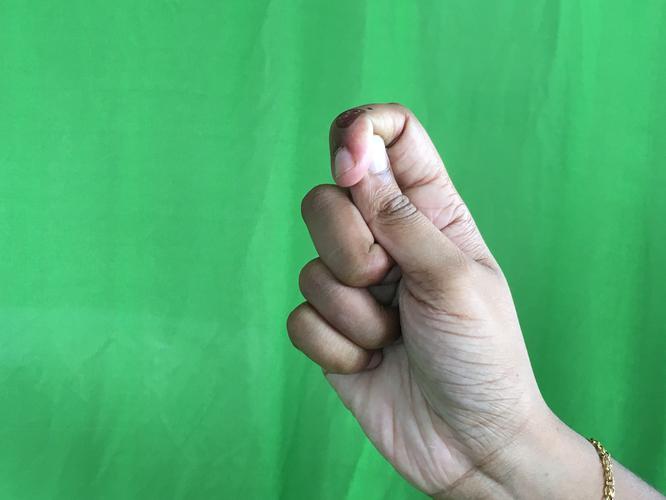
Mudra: Kapith
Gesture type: single_hand